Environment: real
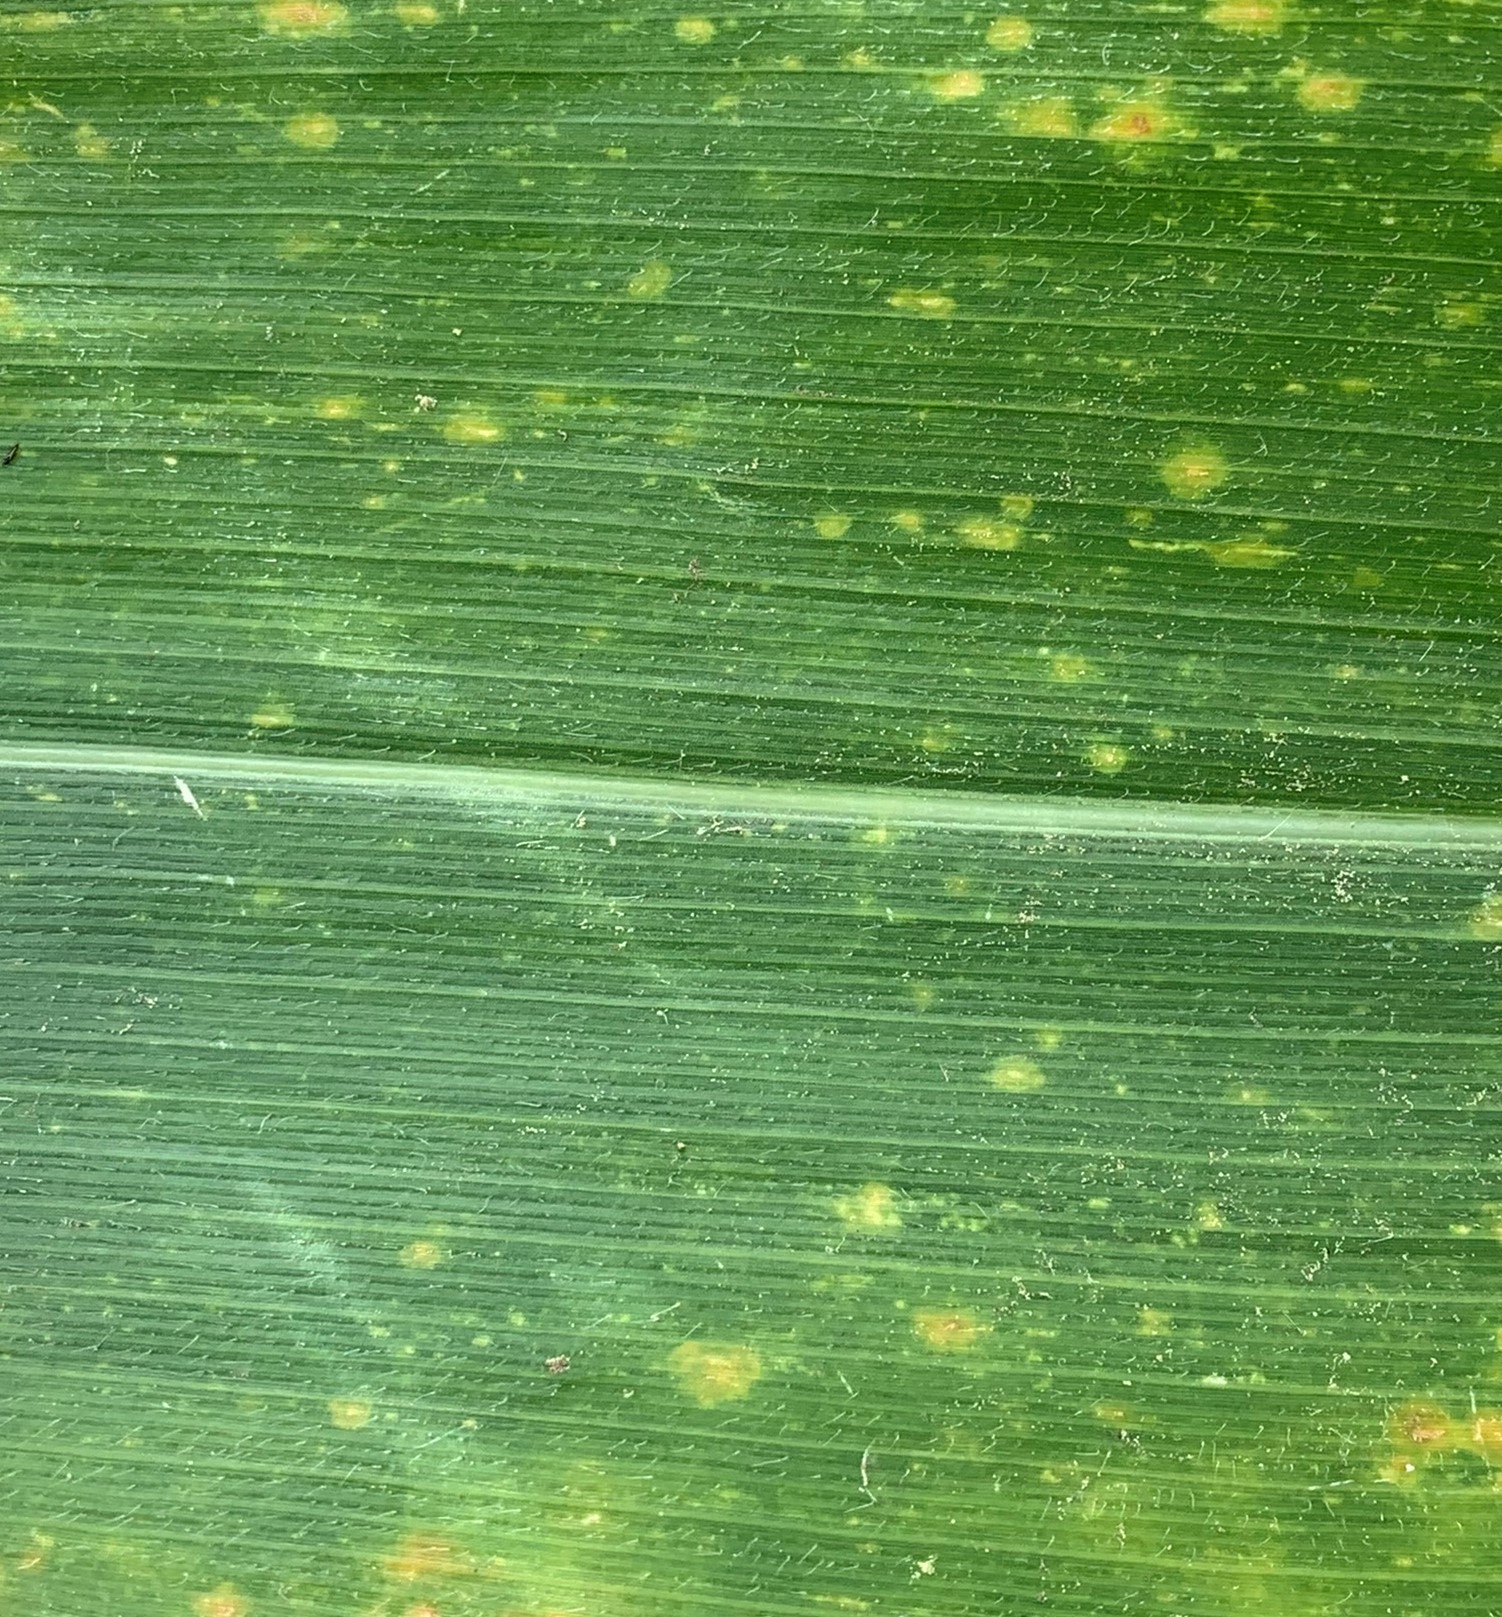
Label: lethal_necrosis